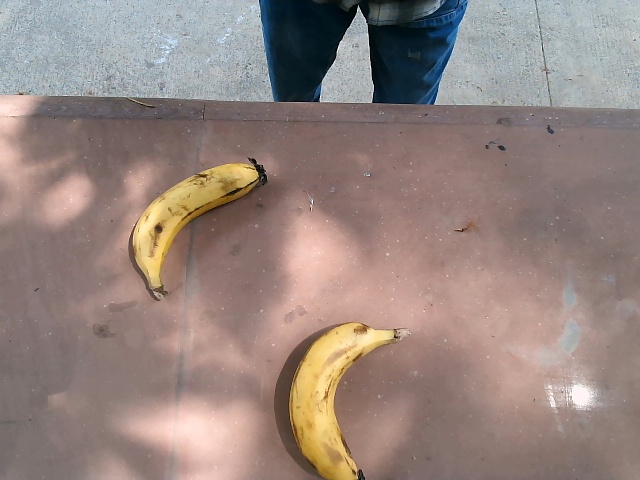
Label: Ripe_Banana